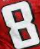
Number: 8